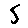
Label: 5